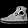
Label: Sneaker